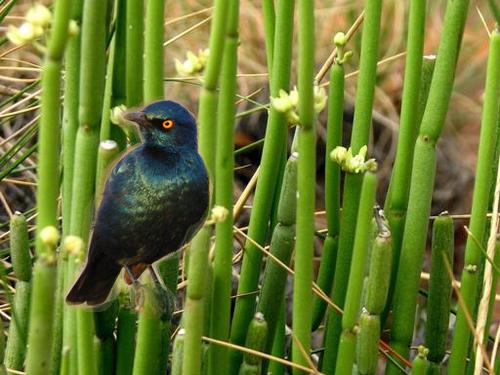
Bird species: Cape_Glossy_Starling
Bird type: landbird
Background: land